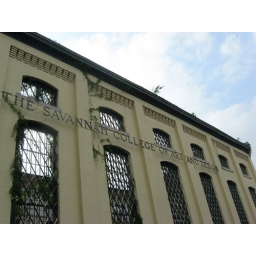
an old building of scad, i guess... inside it was abandoned and had grown over with grass and stuff.